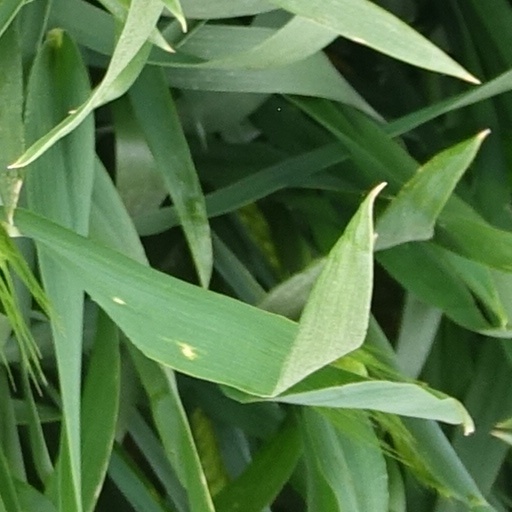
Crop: wheat